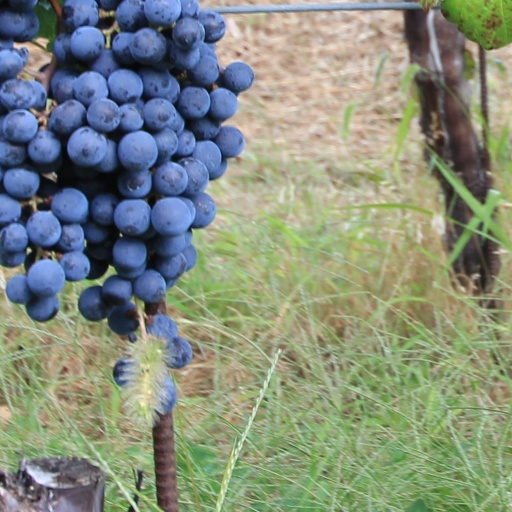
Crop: grape